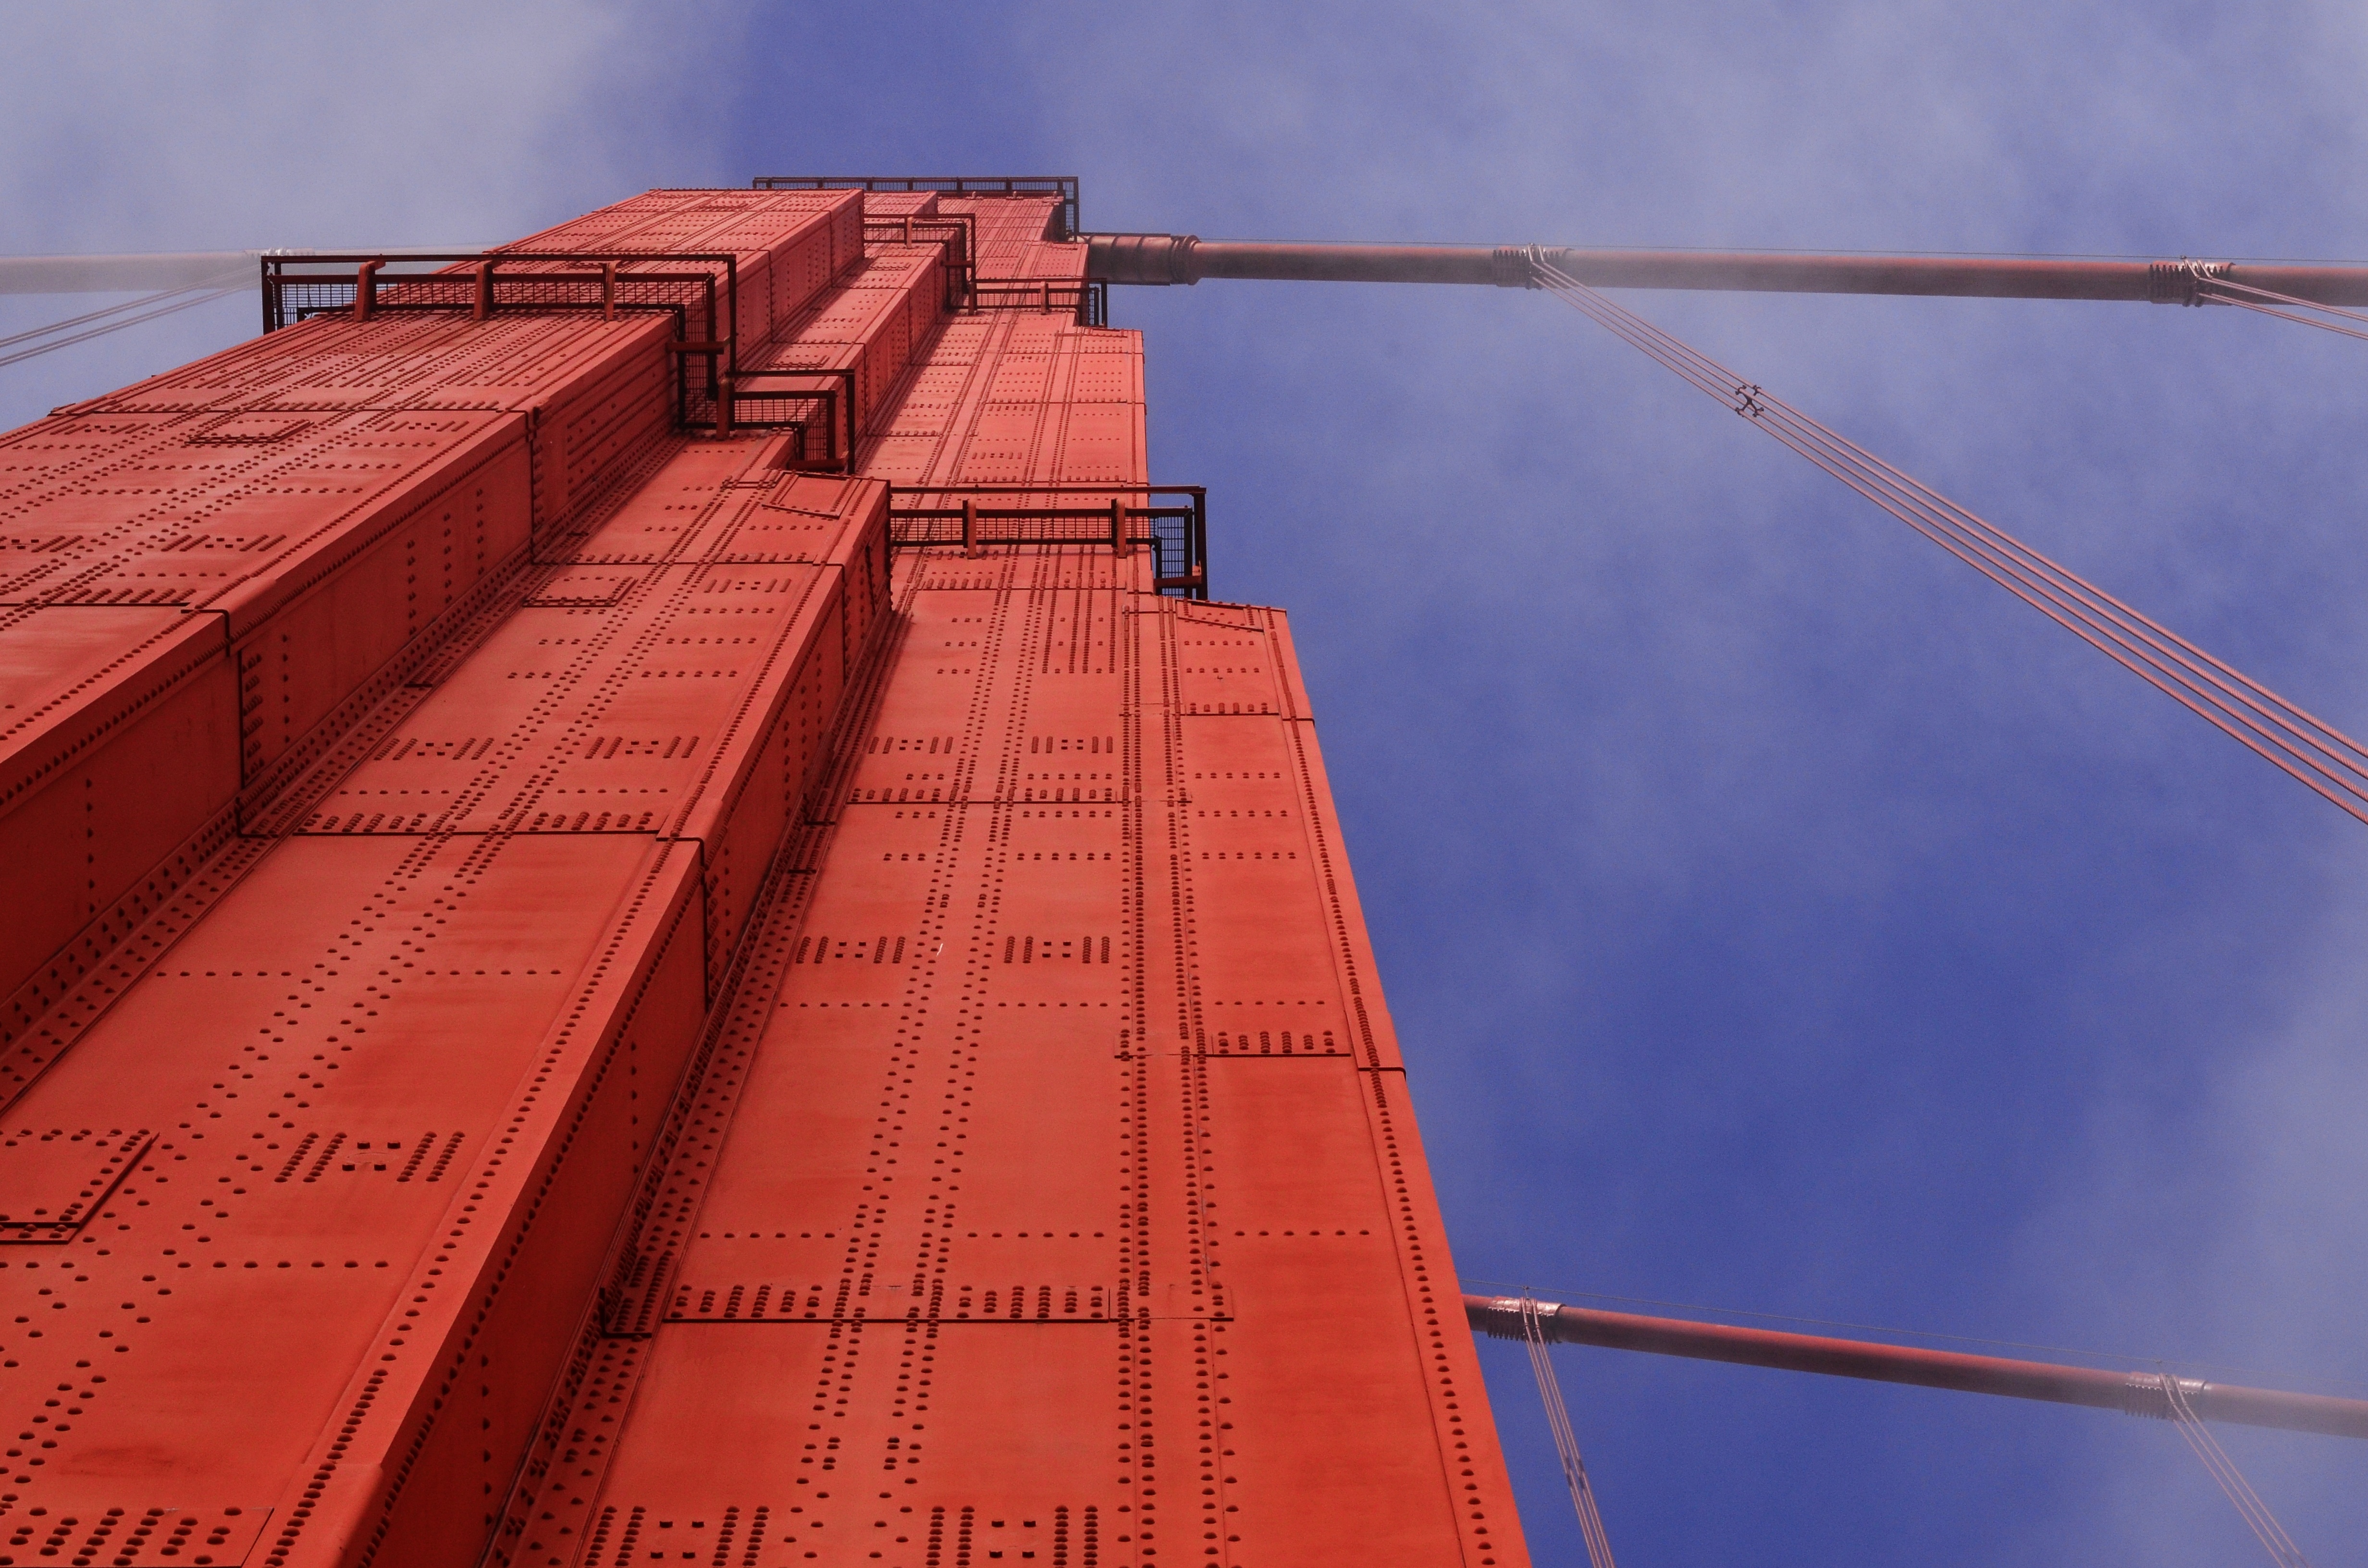
architecture, structure, sky, bridge, skyline, roof, city, skyscraper, vacation, tourist, cable, san francisco, line, golden, reflection, red, tower, mast, color, usa, bay, landmark, facade, suspension, blue, tourism, gate, california, stadium, san, famous, pacific, francisco, shape, outdoor structure